The Good Samaritan (Agents of S.H.I.E.L.D.)

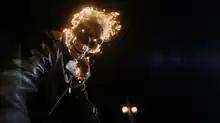
The surprise appearance of the character Johnny Blaze / Ghost Rider as part of the origin story for another version of the anti-hero, Robbie Reyes / Ghost Rider, was met with praise and much speculation

"The Good Samaritan" is the sixth episode of the fourth season of the American television series "Agents of S.H.I.E.L.D." Based on the Marvel Comics organization S.H.I.E.L.D., it follows Phil Coulson and his team of S.H.I.E.L.D. agents as they race to find Eli Morrow. It is set in the Marvel Cinematic Universe (MCU) and acknowledges the franchise's films. The episode was written by Jeffrey Bell, and directed by Billy Gierhart.